2001 ITF Women's Circuit

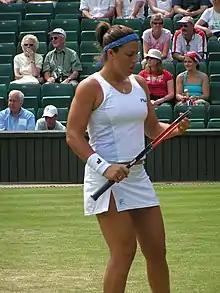
Jennifer Capriati the 2001 ITF world seniors champion.

The ITF Women's Circuit is the second-tier tour for women's professional tennis organised by the International Tennis Federation, and is the tier below the WTA Tour. In 2001, the ITF Women's circuit included tournaments with prize money ranging from $10,000 to $75,000. In addition to the traditional tournament format, there were also two four-week circuits (in Australia and Mexico) worth $40,000 each in prize money and two four-week development circuits (both held in India) each worth $20,000.